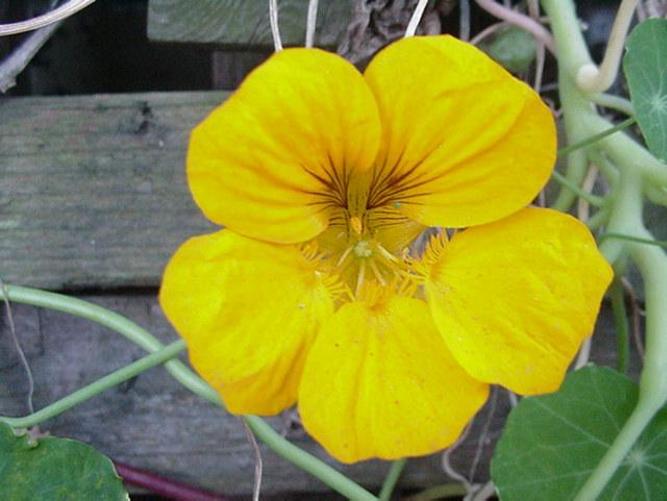
Label: watercress